Lebanon Woolen Mills

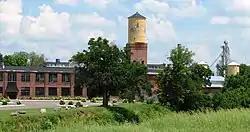

The Lebanon Woolen Mills are historic industrial buildings in Lebanon, Tennessee, U.S. They were built in 1909 by Dr Howard K. Edgerton. The facility was inherited by John Edgerton, who served as its president from 1914 to 1938. Edgerton was vehemently opposed to labor unions, and strongly in favor of open shops. The facility closed down in 1998.